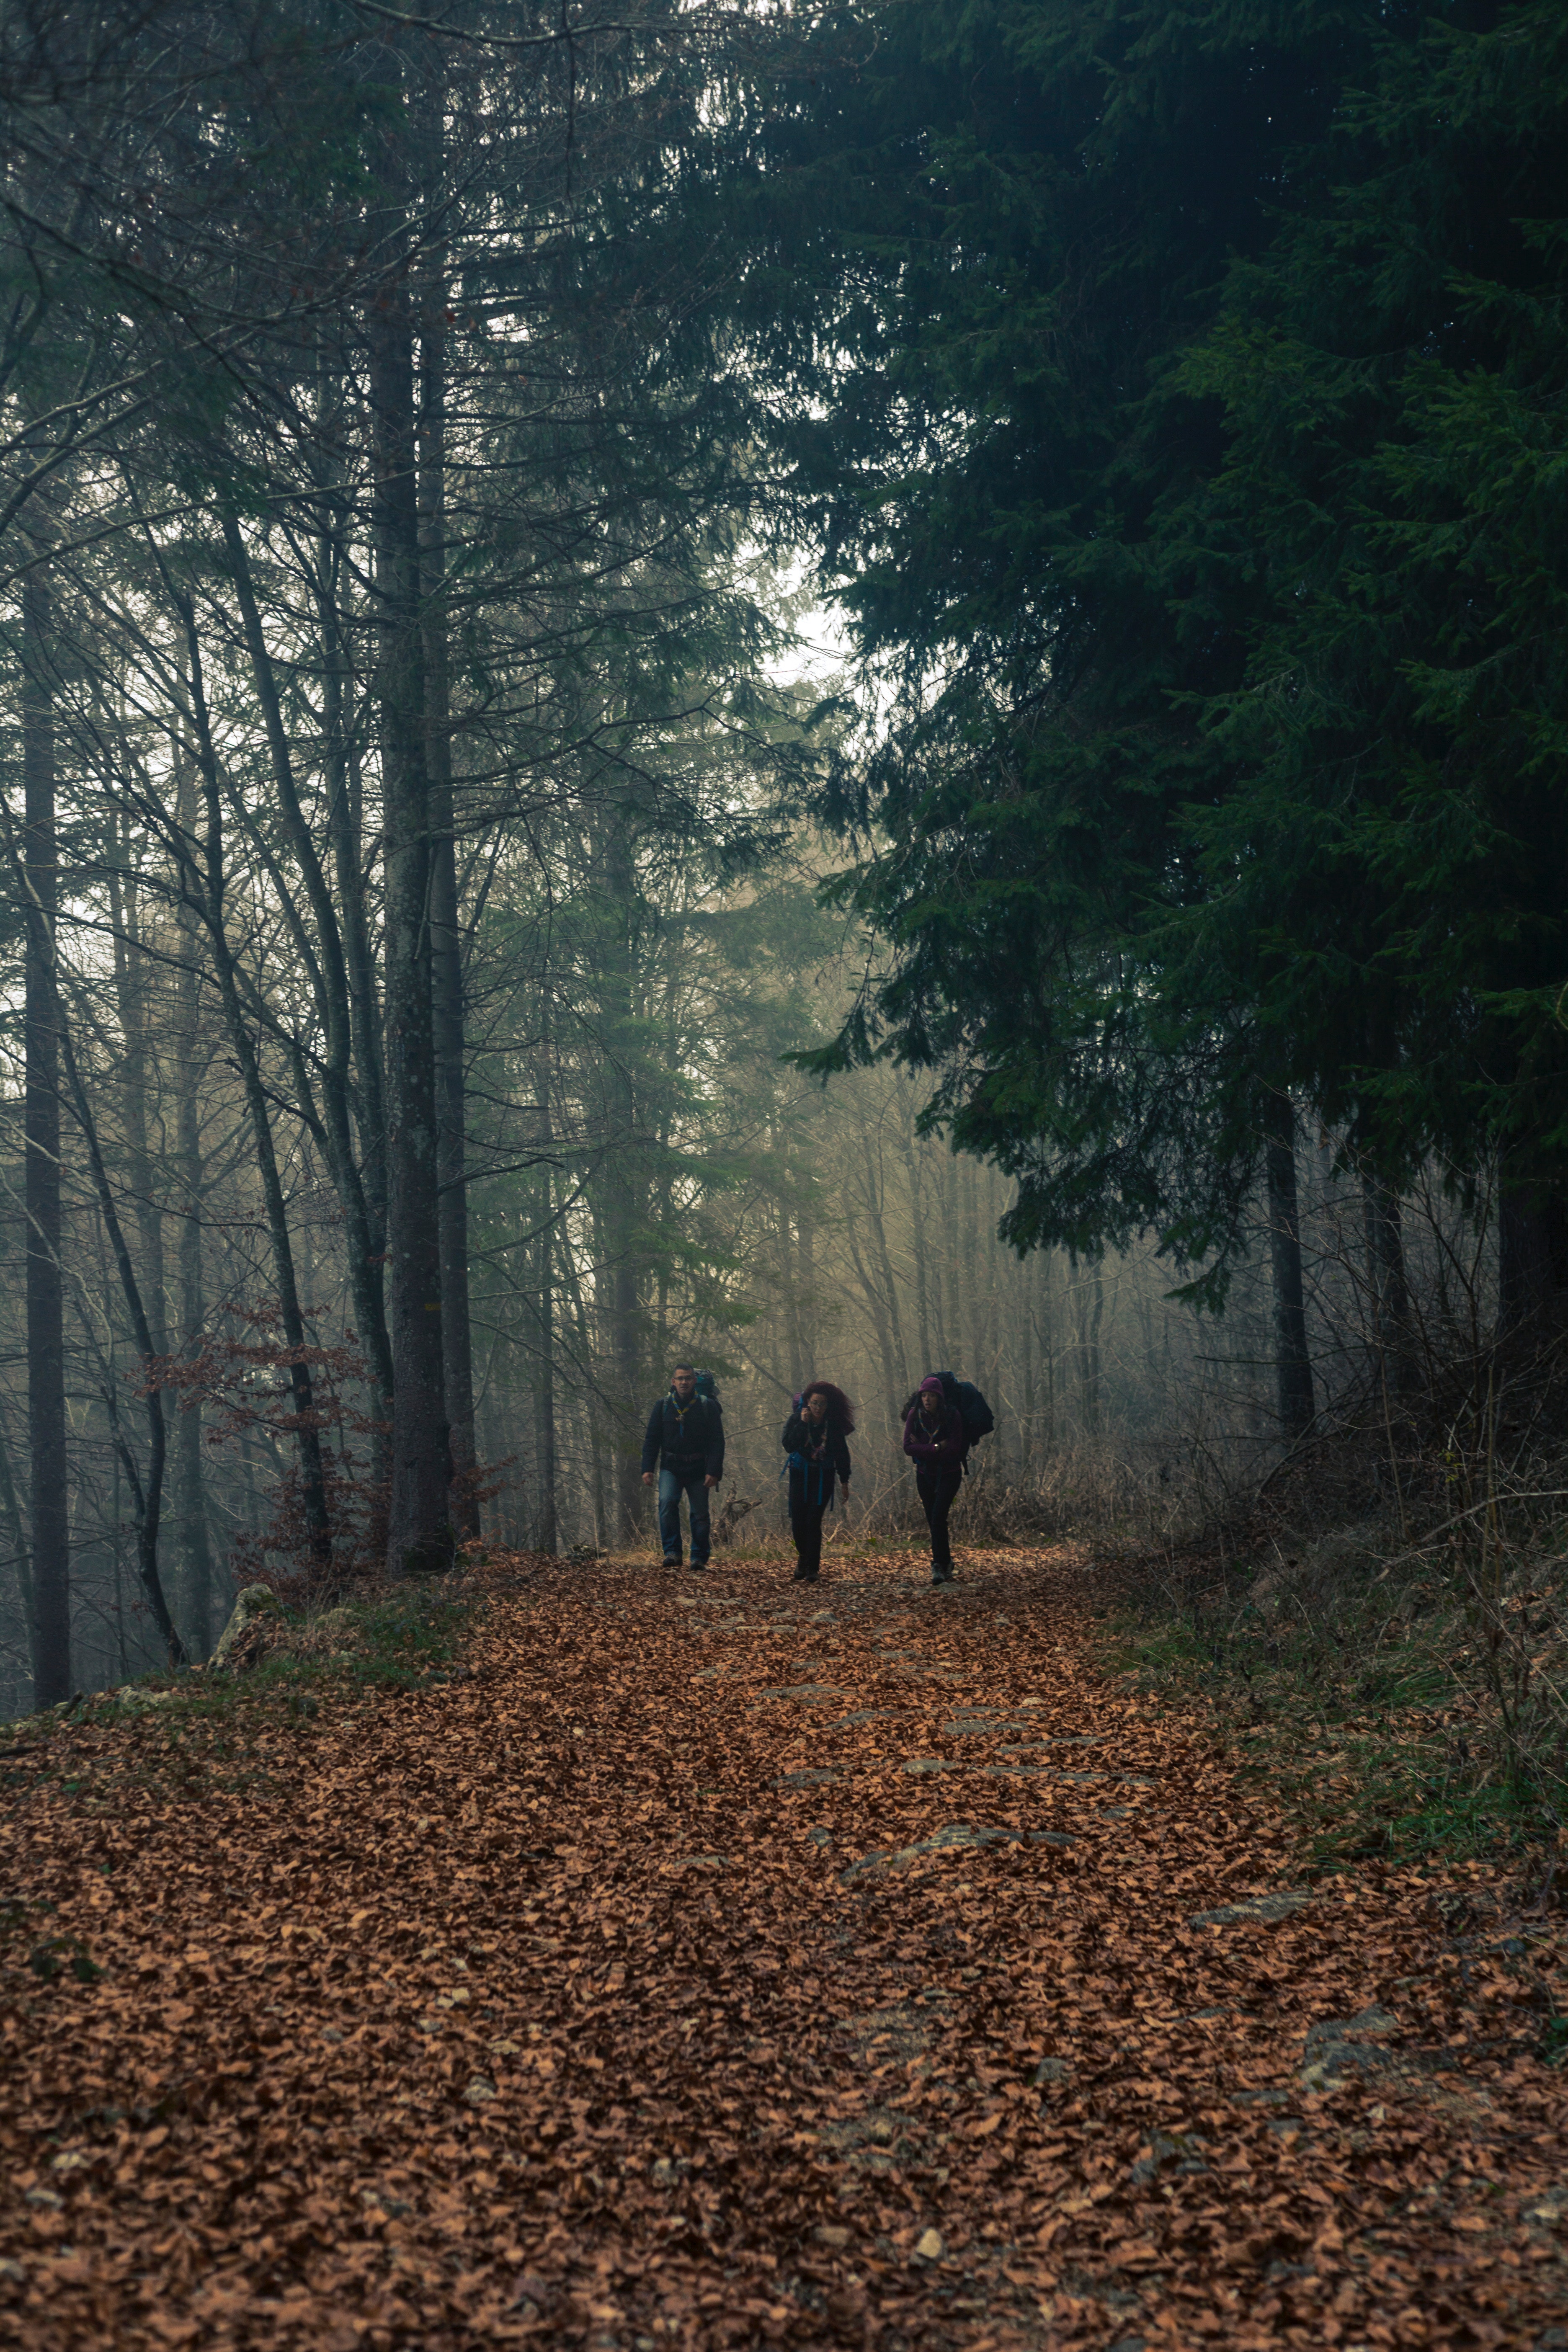
tree, nature, forest, natural environment, woodland, atmospheric phenomenon, natural landscape, leaf, trail, biome, nature reserve, wilderness, old growth forest, path, woody plant, wildlife, Northern hardwood forest, spruce fir forest, wood, autumn, mist, temperate coniferous forest, atmosphere, plant, jungle, fog, sunlight, plant community, landscape, soil, road, dirt road, deciduous, temperate broadleaf and mixed forest, tropical and subtropical coniferous forests, national park, state park